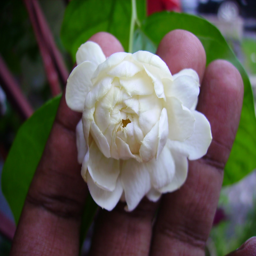
flowers that are fragrant - garden chronicles fragrant flowers in my garden